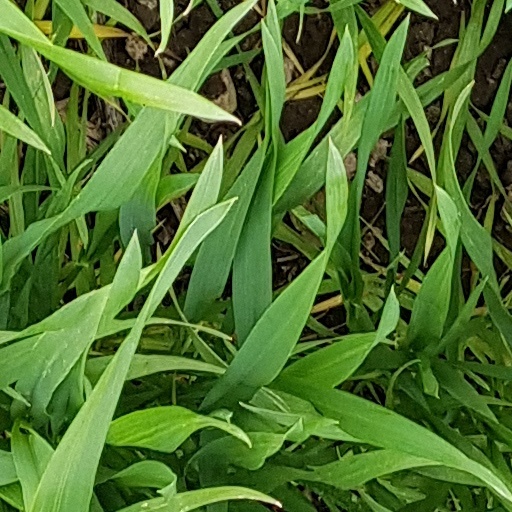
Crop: wheat